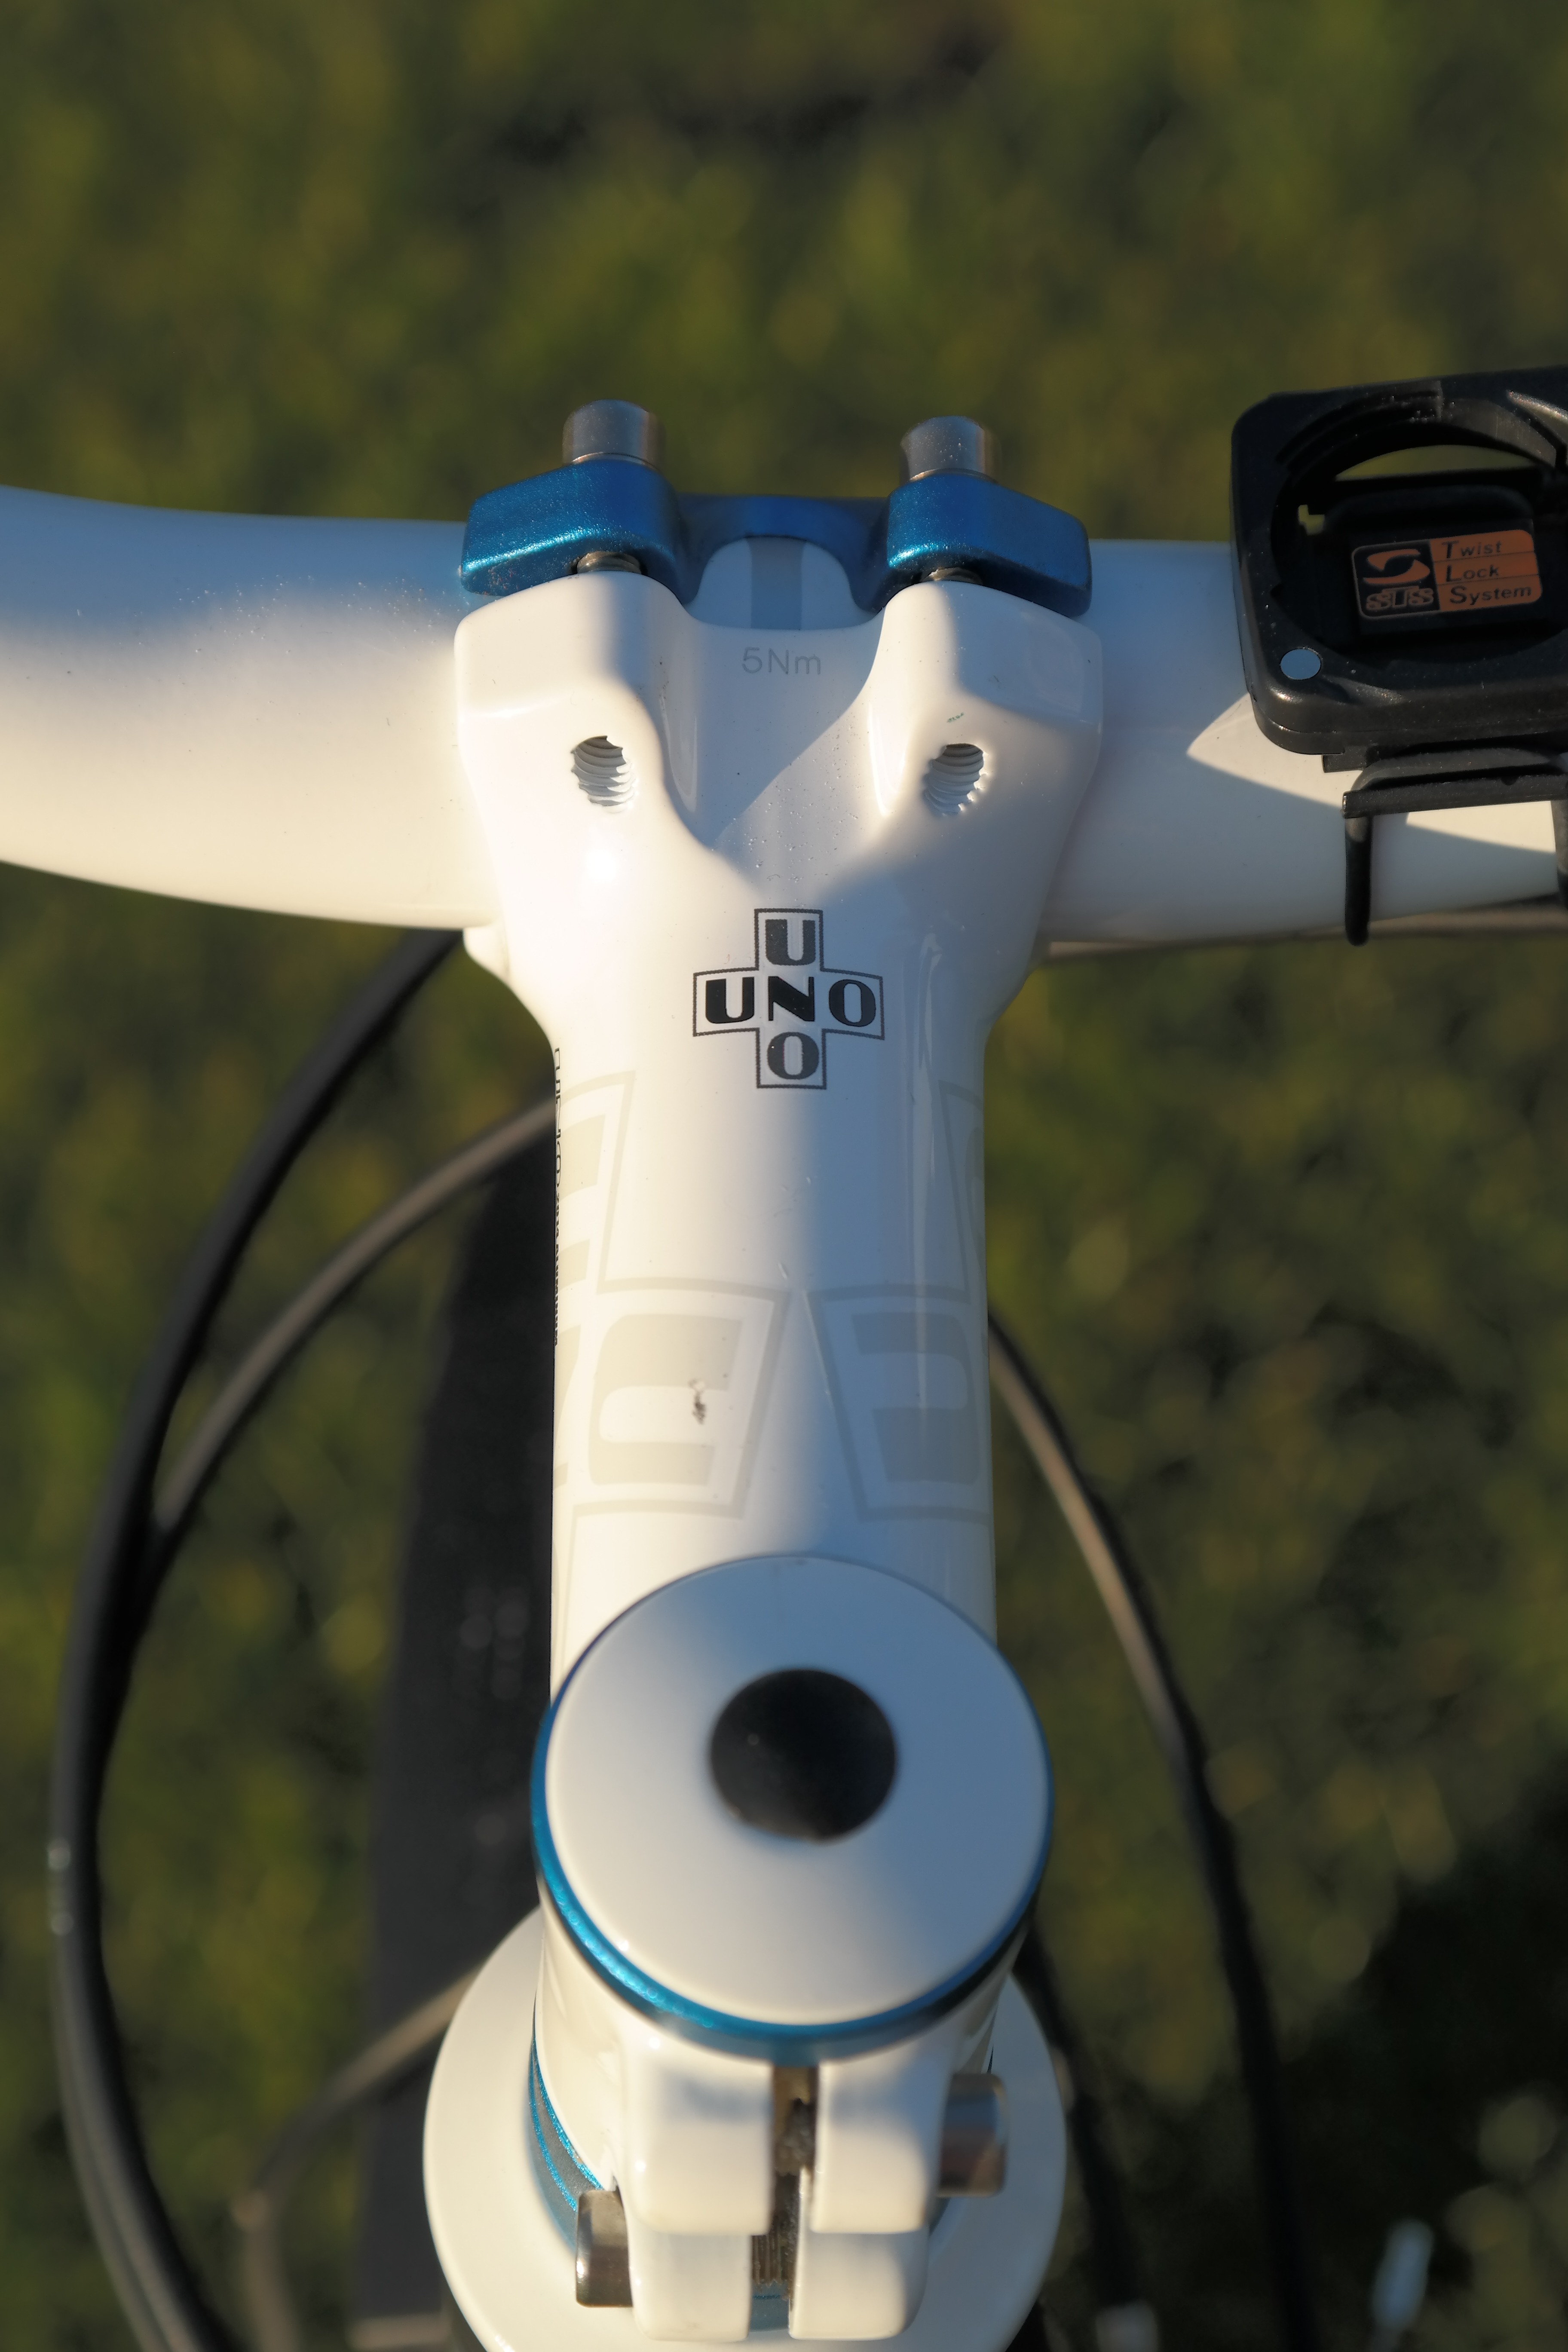
light, white, wheel, stem, bike, vehicle, metal, machine, blue, mountain bike, cycling, handlebars